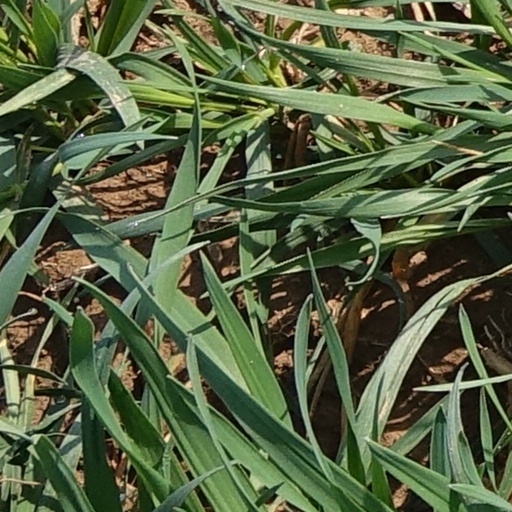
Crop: wheat